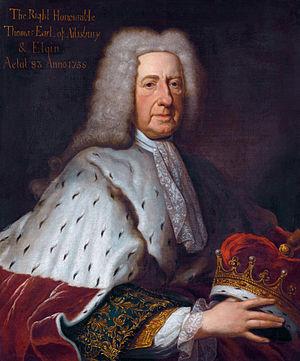
Thomas Bruce né le 26 septembre 1656 et décédé à Bruxelles le 16 décembre 1741, 2ᵉ comte d'Ailesbury et 3ᵉ comte d'Elgin, est un aristocrate jacobite et un mémorialiste anglais.